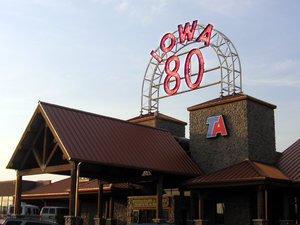
Une station-service, ou essencerie dans plusieurs pays d'Afrique francophone, aussi appelée station essence, station d’essence, station à essence, ou encore pompe à essence est une infrastructure positionnée sur le bord d'une route ou d'une autoroute destinée principalement à fournir du carburant aux automobilistes. Le mot « station-service » est un calque de la locution anglaise.
L'Iowa 80 est la plus grande station-service et aire de repos pour camions du monde avec une parcelle de terrain de 89 hectares, dont une partie seulement est aménagée.